Papineau station

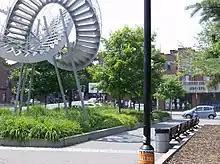
Michel de Broin's "Revolutions" (2003) is sited in the park beside the station

The station features a set of three murals by Jean Cartier and George Juhasz at the transept level. Entitled "Les Patriotes de 1837–1838", these tell the story of the Patriotes Rebellion and commemorate Louis-Joseph Papineau, the famous son of this station's namesake. Also, the redevelopment of the square around the station's entrance included the addition of a sculpture, "Révolutions", by Michel de Broin.